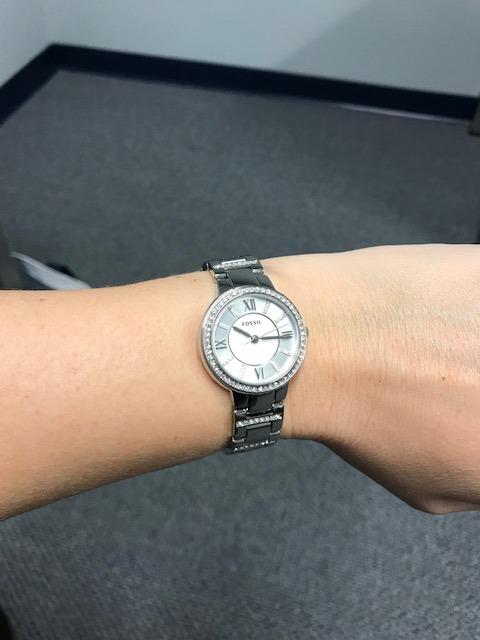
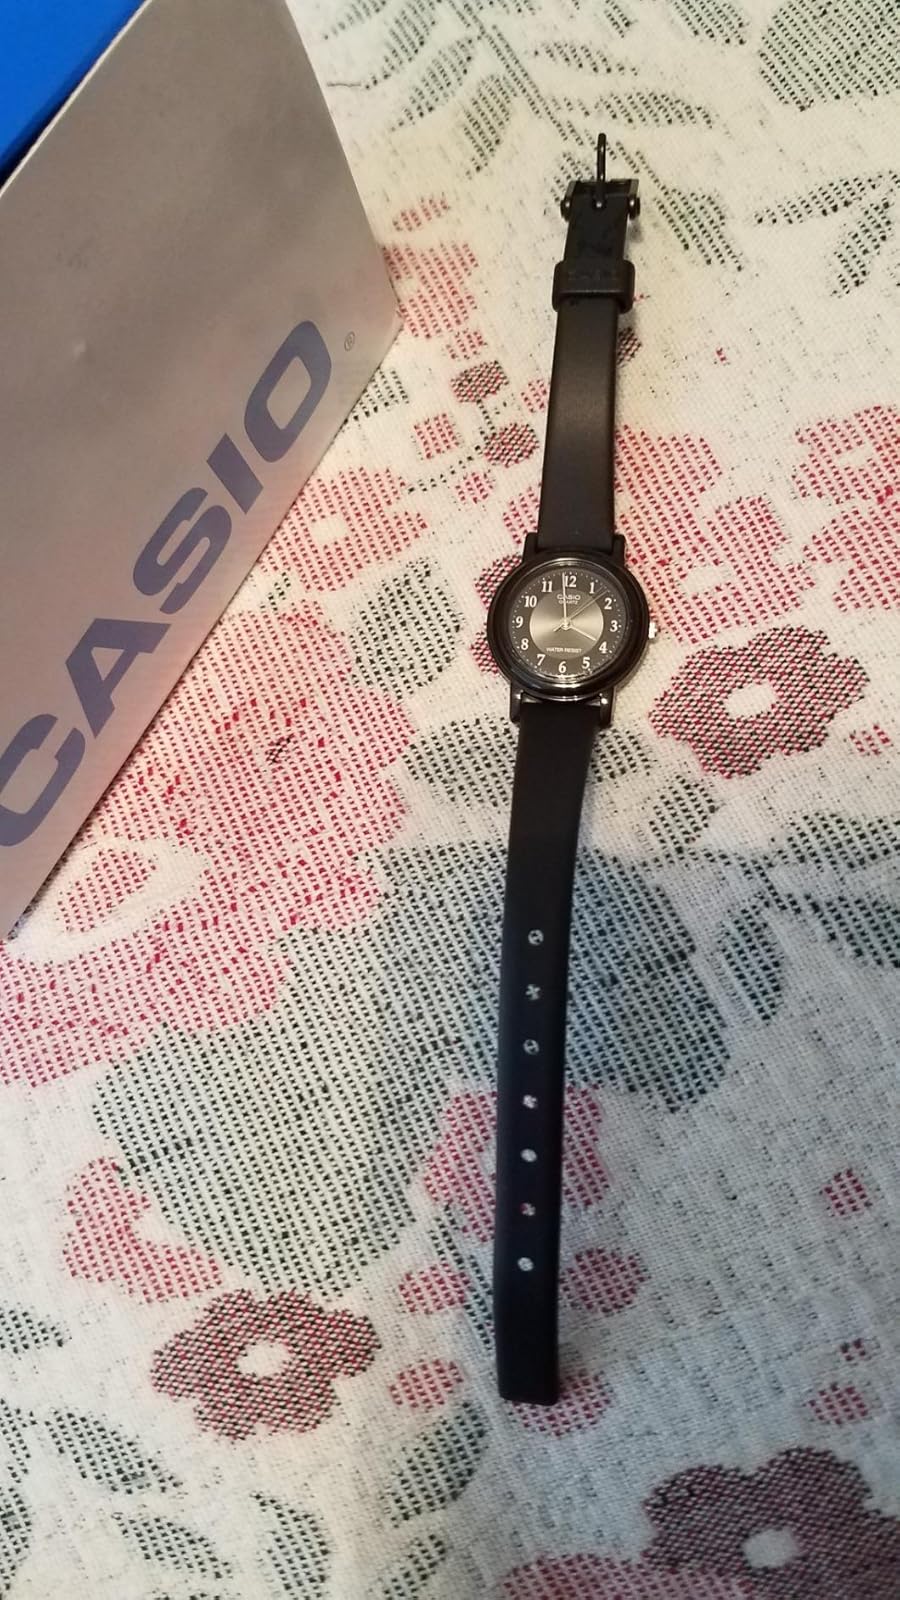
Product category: accessories_watch
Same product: no